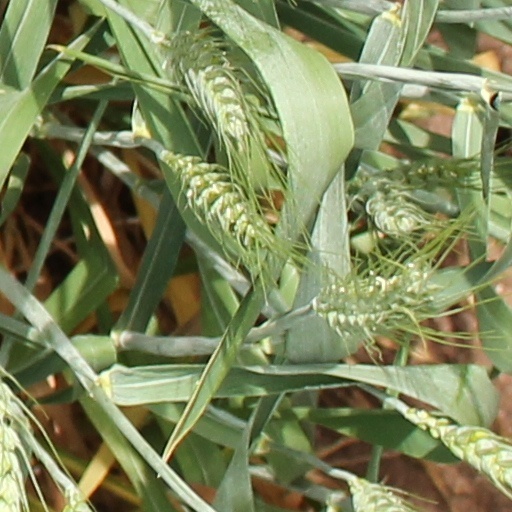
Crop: wheat